Sogdia

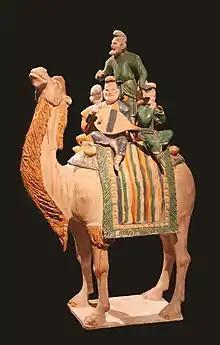
A Tang dynasty "sancai" statuette of Sogdian merchants riding on a Bactrian camel, 723 AD, Xi'an.

The Turks of the First Turkic Khaganate and the Sasanians under Khosrow I allied against the Hephthalites and defeated them after an eight-day battle near Qarshi, the Battle of Bukhara, perhaps in 557. The Turks retained the area north of the Oxus, including all of Sogdia, while the Sasanians obtained the areas south of it. The Turks fragmented in 581, and the Western Turkic Khaganate took over in Sogdia.